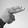
ASL letter: H